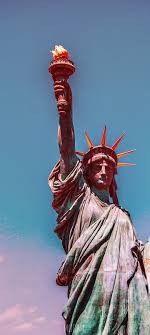
Landmark: Statue of Liberty